Dardenne brothers

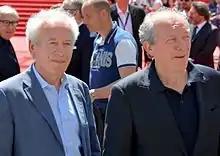
Luc (right) and Jean-Pierre Dardenne in 2015

Brothers Jean-Pierre Dardenne (born 21 April 1951) and Luc Dardenne (born 10 March 1954), collectively referred to as the Dardenne brothers, are a Belgian filmmaking duo. They write, produce, and direct their films together. Their work tends to reflect left-wing themes and points-of-view in contemporary Europe. They also own the production company Les Films du Fleuve.